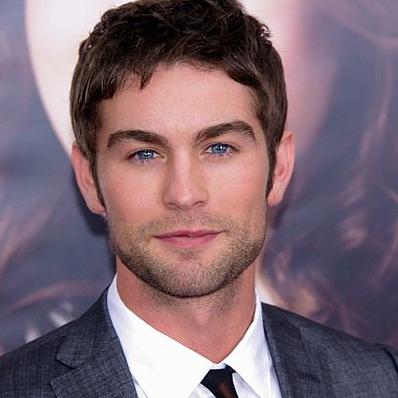
Age: 26